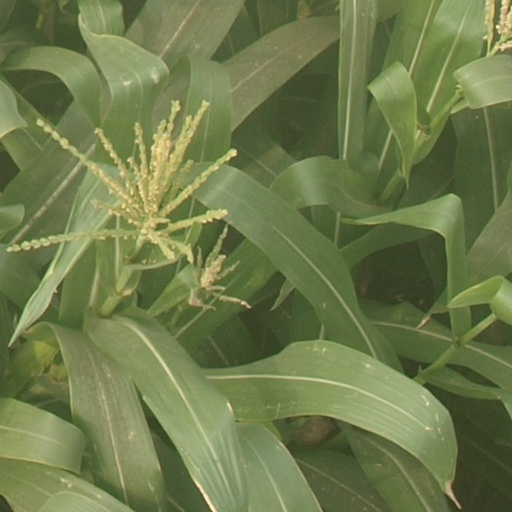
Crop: maize; corn